All I Have (song)

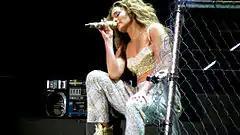
Lopez performing "All I Have" during her Dance Again World Tour in São Paulo, Brazil, June 2012

Lopez and LL Cool J performed "All I Have" on "The Today Show" for the episode dated December 6, 2002. The performance took place during her concert at Kips Bay High School, Lopez's alma mater. The song was included on the set list for her Dance Again World Tour (2012), including the song as part of a "Back-to-Bronx" hip hop medley.